Telecommunications in North Korea

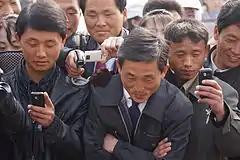
North Koreans with cellphones, April 2012

The official name of the 3G mobile phone service in North Korea is called Koryolink.